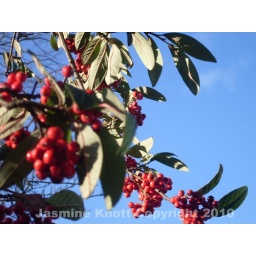
Berrys on a tree in winter, contrasting against the blue sky